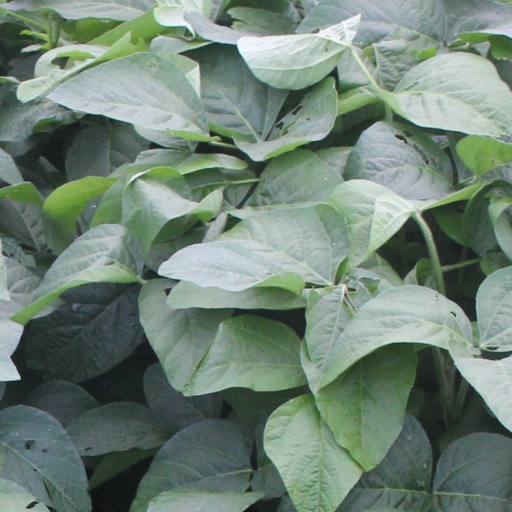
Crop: soybean